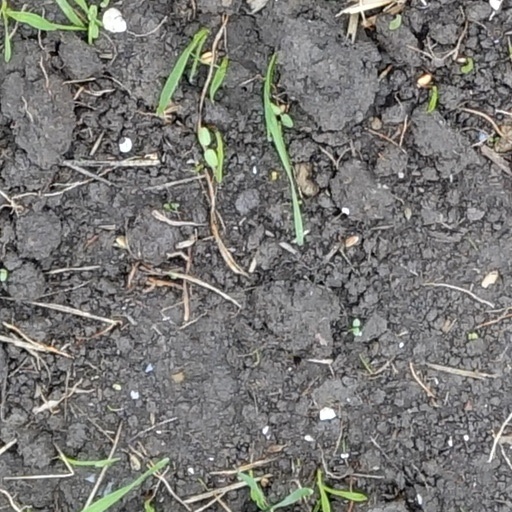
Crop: wheat